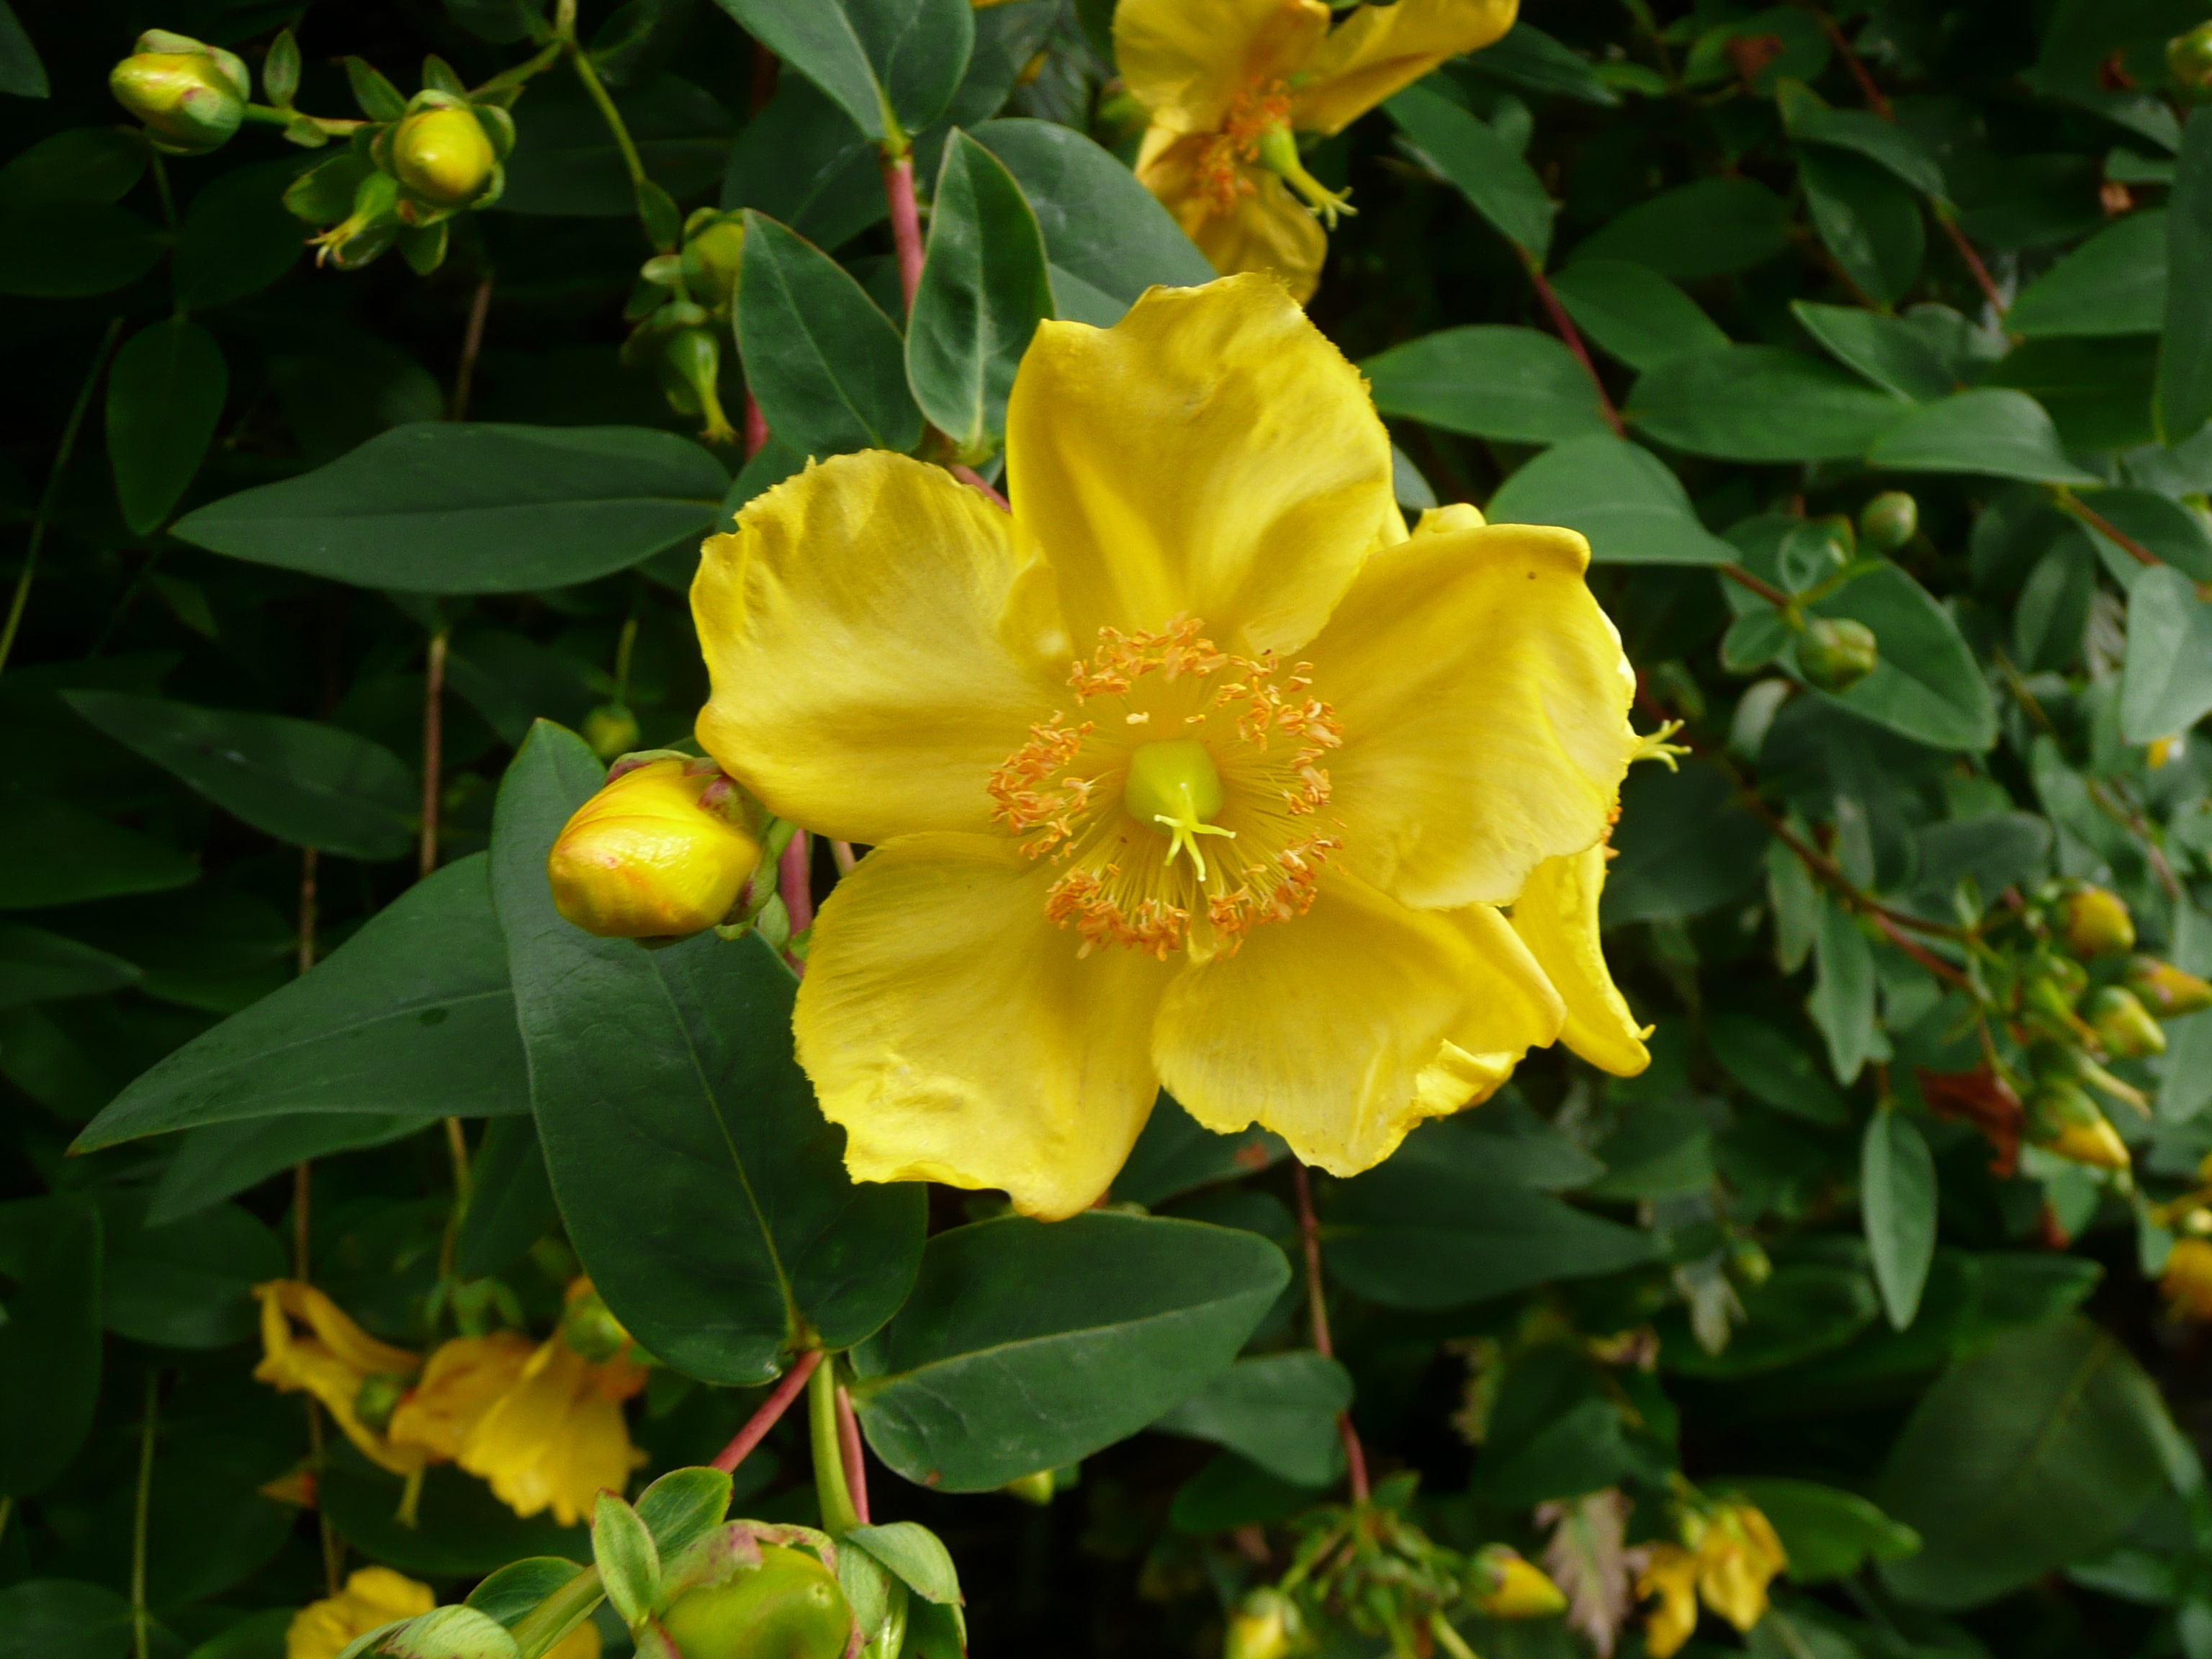
tree, nature, grass, outdoor, plant, flower, rose, green, natural, botany, yellow, garden, flora, gardening, shrub, growing, evening primrose, hypericum, flowering plant, rose family, rose of sharon, hypericaceae, land plant, austrian briar